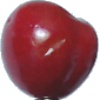
Label: Cherry 2